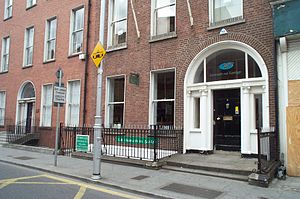
Conradh na Gaeilge
Conradh na Gaeilges kontor i Dublin
Conradh na Gaeilge er en organisation i Nordirland og Irland der arbejder for at bevare irsk som sprog i Irland.